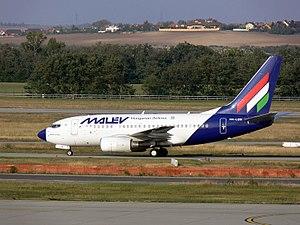
Malév Hungarian Airlines est une compagnie aérienne nationale hongroise ayant opéré de 1946 à 2012. Son nom hongrois complet est Magyar Légiközlekedési Vállalat. Elle effectuait des vols internationaux sur 2 continents depuis sa plate-forme de correspondance à l'aéroport international de Budapest-Ferihegy. Elle a fait partie de l'alliance Oneworld de 2007 à la suspension de ses activités.